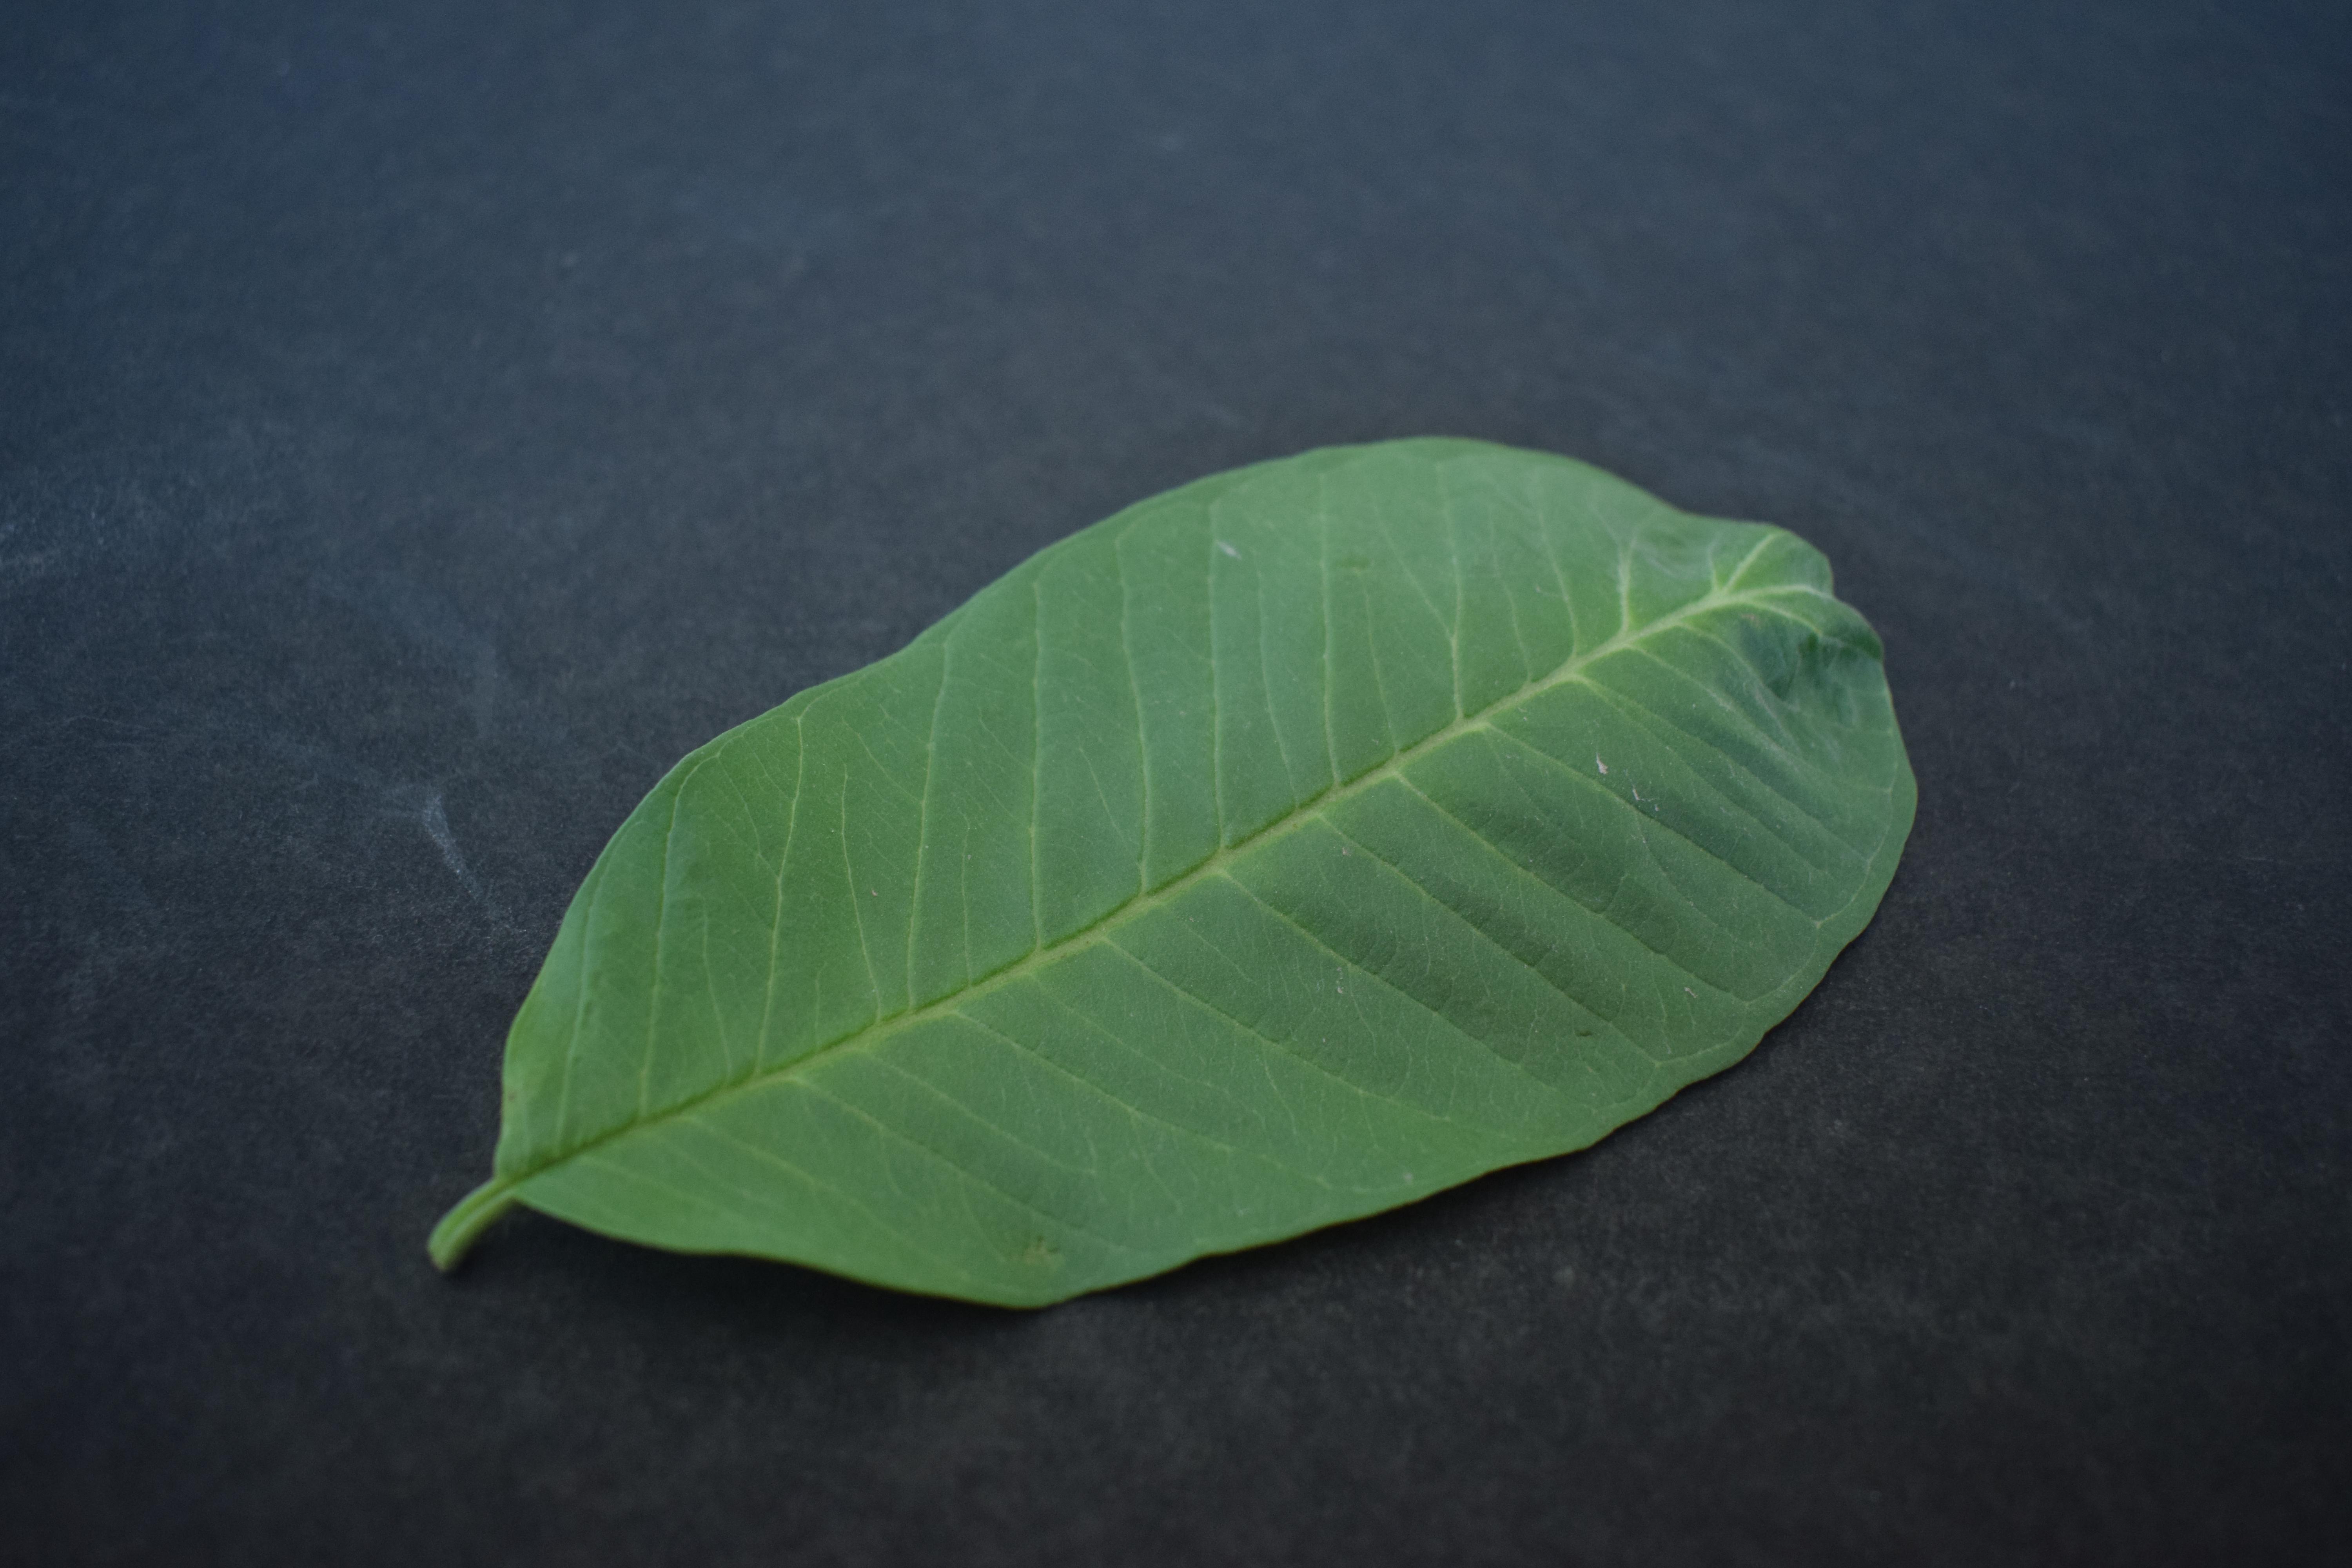
Plant species: Guava